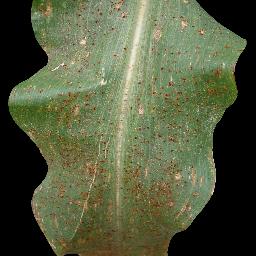
Label: Corn___Common_rust